Inkom, Idaho

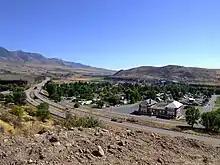
Inkom, September 2010

As of the census of 2000, there were 738 people, 253 households, and 201 families living in the city. The population density was . There were 263 housing units at an average density of . The racial makeup of the city was 95.12% White, 0.27% African American, 1.36% Native American, 0.27% Asian, 1.22% from other races, and 1.76% from two or more races. Hispanic or Latino of any race were 2.71% of the population.